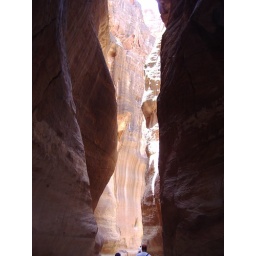
Ancient carvings into the sides of the mountain rock by ancient civilizations.